History of Syria

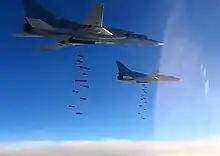
Russian planes bombing positions of the Assad's enemies.

In 1976, the Syrian army intervened in the Lebanese civil war to ensure that the status quo was maintained, and the Maronite Christian Lebanese Front remained in power. This was the beginning of what turned out to be a thirty-year Syrian military occupation. Many crimes in Lebanon, including the accused assassinations of Rafik Hariri, Kamal Jumblat and Bachir Gemayel were attributed to the Syrian forces and intelligence services although were not proven to this day. In 1981, Israel declared its annexation of the Golan Heights. The following year, Israel invaded Lebanon and attacked the Syrian army, forcing it to withdraw from several areas. When Lebanon and Israel announced the end of hostilities in 1983, Syrian forces remained in Lebanon. Syria also switched side and began to oppose the Lebanese Front. Through extensive use of proxy militias, Syria attempted to stop Israel from taking over southern Lebanon. Assad sent troops into Lebanon for a second time in 1987 to enforce a ceasefire in Beirut.